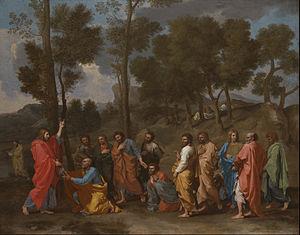
Les Sept Sacrements est une série de peintures réalisée par Nicolas Poussin à Rome et en partie à Paris entre 1636 et 1642 pour son mécène Cassiano dal Pozzo. Elle constitue l'un des chefs-d'œuvre du peintre. La série est aujourd'hui dispersée entre trois musées anglais et américains. Cet ensemble a été suivi d'une seconde série peinte pour Paul Fréart de Chantelou entre 1644 et 1648 et aujourd'hui conservée à la National Galleries of Scotland.